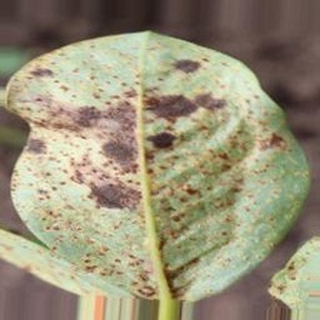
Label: groundnut_rust